Johnny Douglas

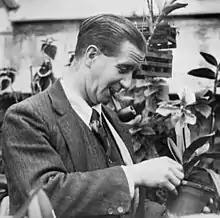
Douglas with his orchids at home in Theydon Bois, Essex, 1926

Douglas married Evelyn Ruby (sister of two of his close wartime friends), the widow of Captain Thomas Elphinstone Case, of the Coldstream Guards, daughter of Adolphus Ferguson and Minnie Byron, on 25 December 1916. He had no children but one stepson, the actor Gerald Case.